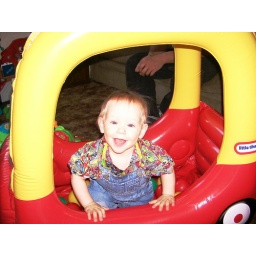
nathan in his inflatable car full of plastic balls.